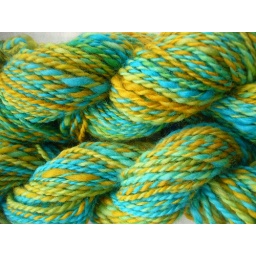
bright blue banana in the daylight